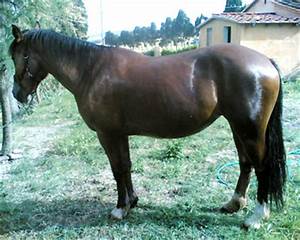
Label: horse